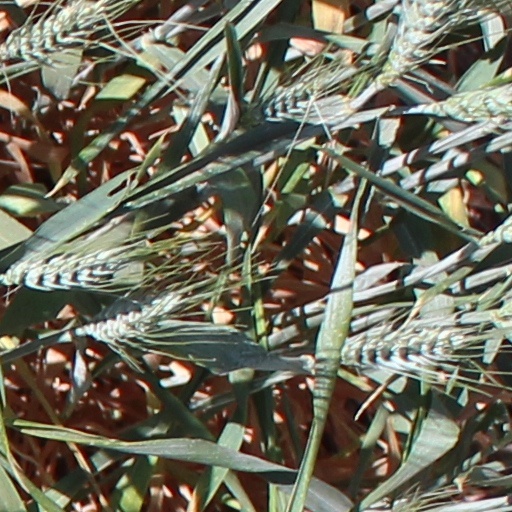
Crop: wheat